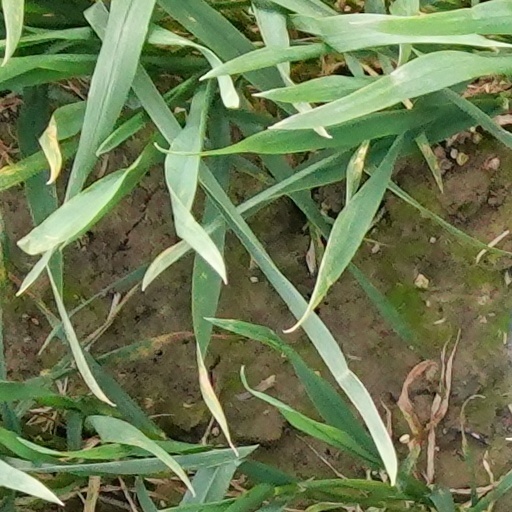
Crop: wheat